Cumberland College, Otago

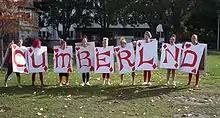
Cumberland residents who led Cumberland to Second place in the OUSA Capping Parade Competition in 2008

The college is reputed to be haunted by a spirit known as "the Grey Lady", the apparition possibly dating from the college's time as a nurse's hostel.